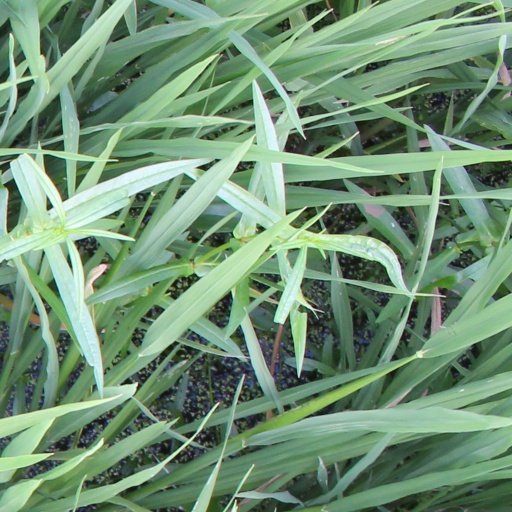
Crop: rice